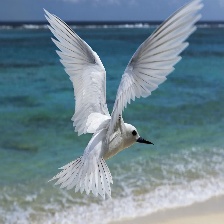
Species: FAIRY TERN
Scientific name: STERNULA NEREIS